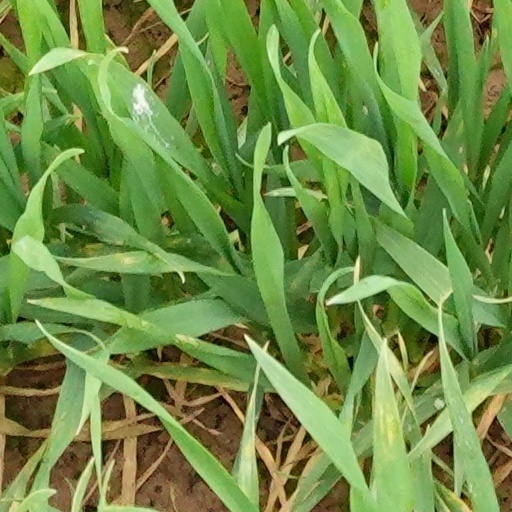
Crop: wheat